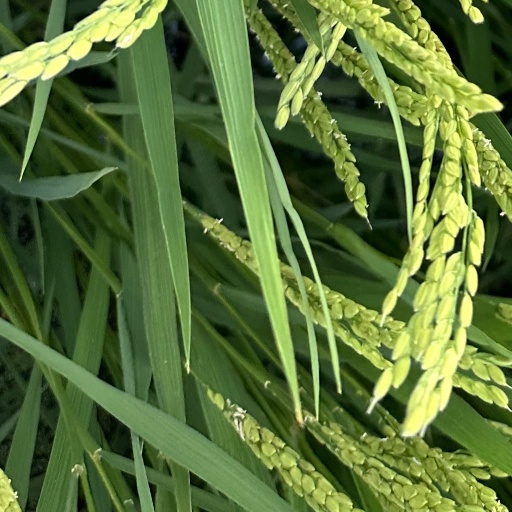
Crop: rice